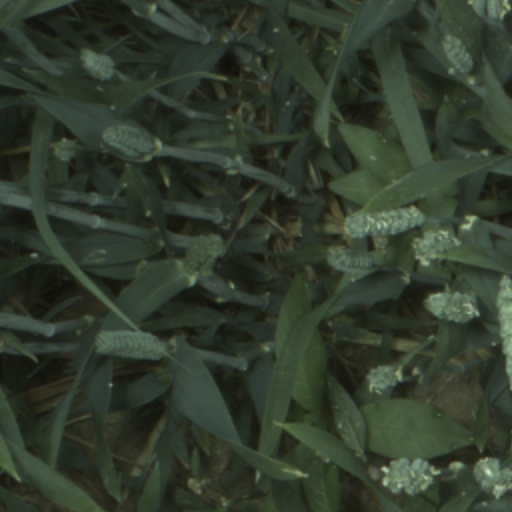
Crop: wheat